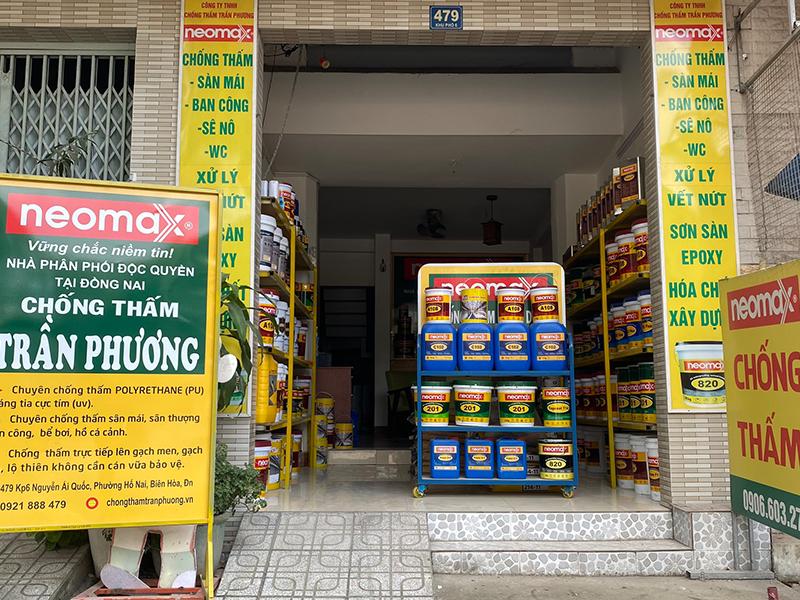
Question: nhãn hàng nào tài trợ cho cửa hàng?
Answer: nhãn hàng neomax đã tài trợ cho cửa hàng